Presentation at the Temple (Fra Angelico)

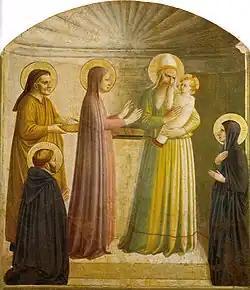
"Presentation of Jesus at the Temple" by Fra Angelico

Presentazione di Gesù al Tempio is a fresco by Fra Angelico made for the then Dominican Convent of Saint Mark in Florence, Italy. It depicts the dedication of Jesus in the Temple in Jerusalem as the first-born son of His family, as related in the Gospel of St. Luke, 2:23–24. Saint Joseph carries a basket containing two doves as Mary witnesses the Infant Jesus being held by Simeon. This event, the fourth Joyful Mystery of the Rosary, a devotion particularly promoted by the Dominicans, is depicted as being anachronistically witnessed by the Dominican saints Peter of Verona (recognizable by the bloody gash on his head) and Blessed Villana de' Botti.